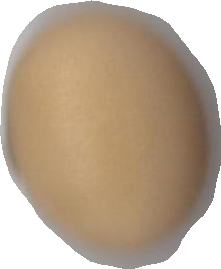
Variety: Anjasmoro